Bali Aga architecture

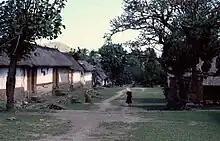
Bali Aga village layout with house compounds facing a broad avenue. Each house compound contains individual houses, each belonging to a nuclear family.

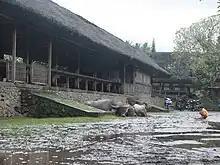
The bale lantang in Tenganan village, a distinctive feature of a Bali Aga village not found in anywhere else in Bali, is an elongated pavilion where the village council discusses community affairs.

The layout of Bali Aga villages are similarly aligned with the lowland Balinese villages. Villages are laid out in relation with the mountain-sea axis of "kaja" ("to the mountain") and "kelod" ("to the sea") axis, and the sun path of "kangin" (where the sun rises, East) and "kauh" (where the sun sets, West). House compounds are laid out in a kaja-kelod axis, facing a broad avenue. Each house compound (called a "banjaran" or "pekarangan") are enclosed by an earthen wall or hedge. These house compounds contains houses belonging to an extended family.